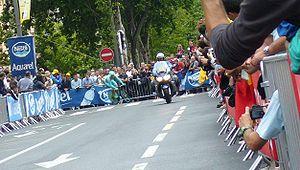
Le Tour de France 2007 est la 94ᵉ édition du Tour de France cycliste. Il s'est déroulé du 7 juillet au 29 juillet 2007. Les coureurs sont partis de Londres, en Angleterre. L'Espagnol Alberto Contador de l'équipe Discovery Channel remporte la course.
La 13ᵉ étape du Tour de France 2007 a lieu le 21 juillet. Le parcours de 54 kilomètres autour d'Albi est le premier contre-la-montre de ce Tour de France.
Alexandre Nikolaïevitch Vinokourov, né le 16 septembre 1973 à Petropavlovsk en République socialiste soviétique kazakhe, est un ancien coureur cycliste d'ethnie russe et de citoyenneté kazakhstanaise. Il est surnommé « Vino » par le public. Il est actuellement manager général de l'équipe Astana.